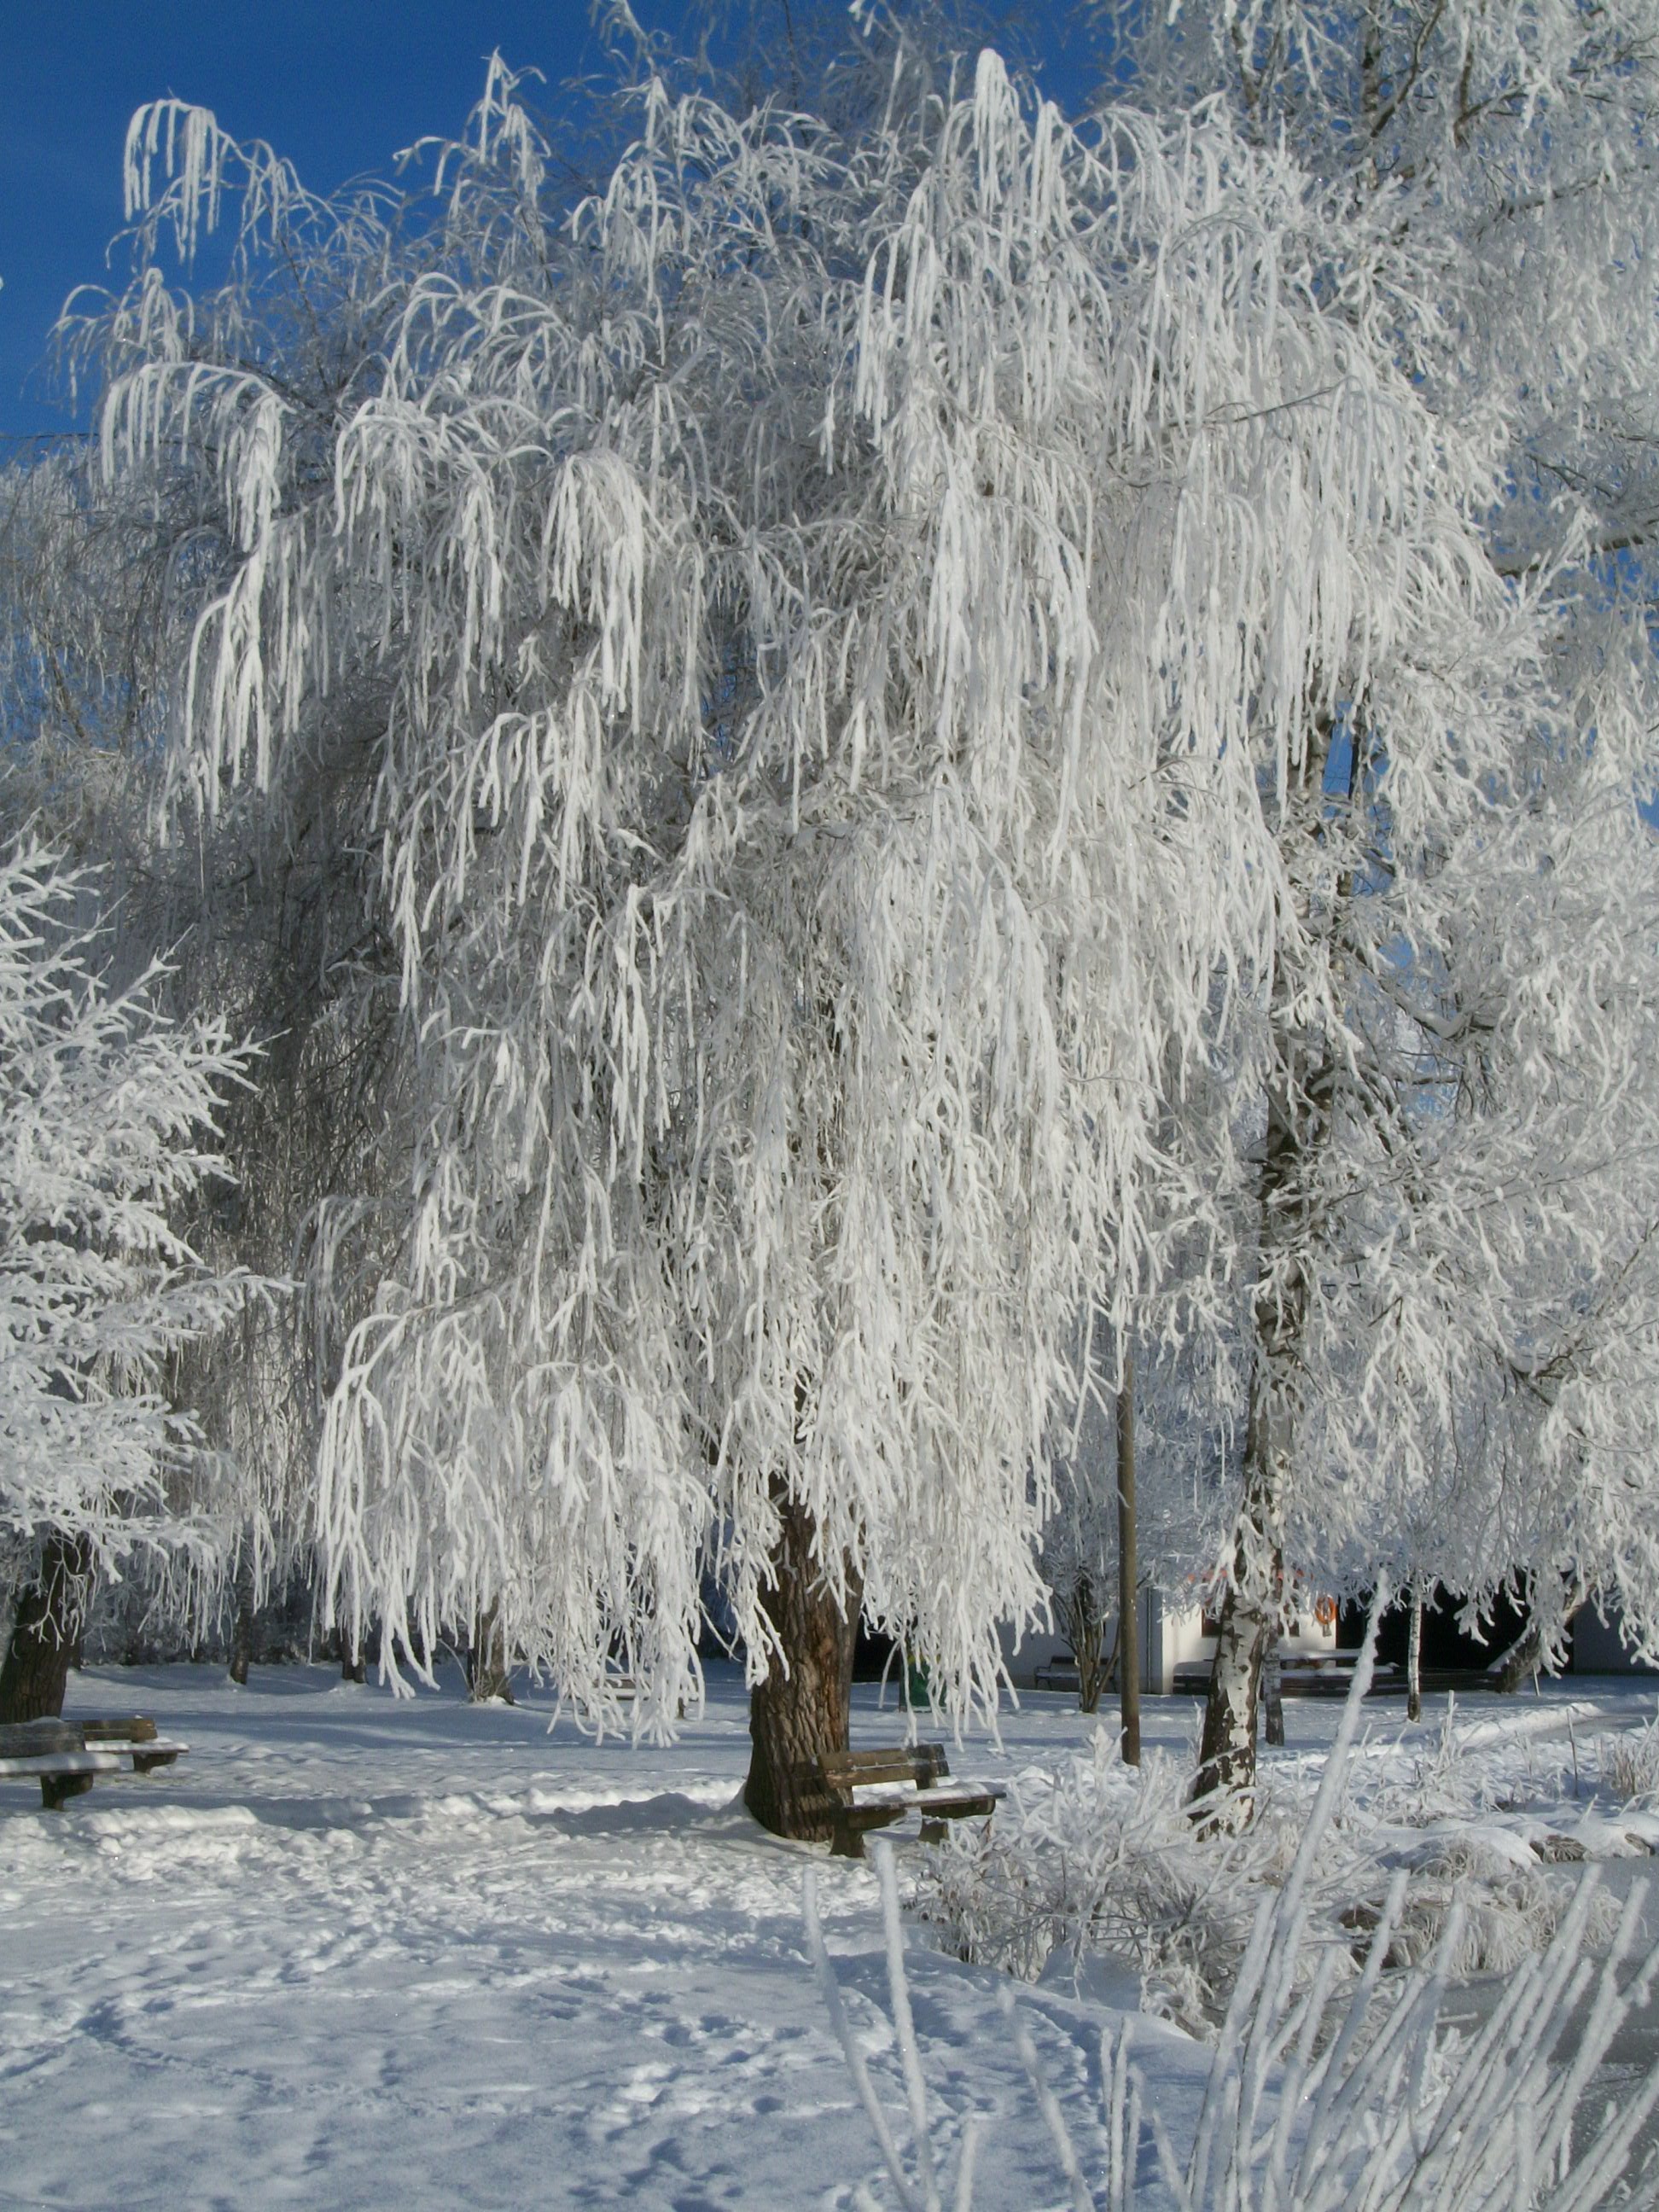
tree, wilderness, snow, cold, winter, lake, frost, mountain range, pond, ice, weather, frozen, season, icy, wintry, hoarfrost, freezing, ice cover, geological phenomenon